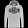
Label: Pullover